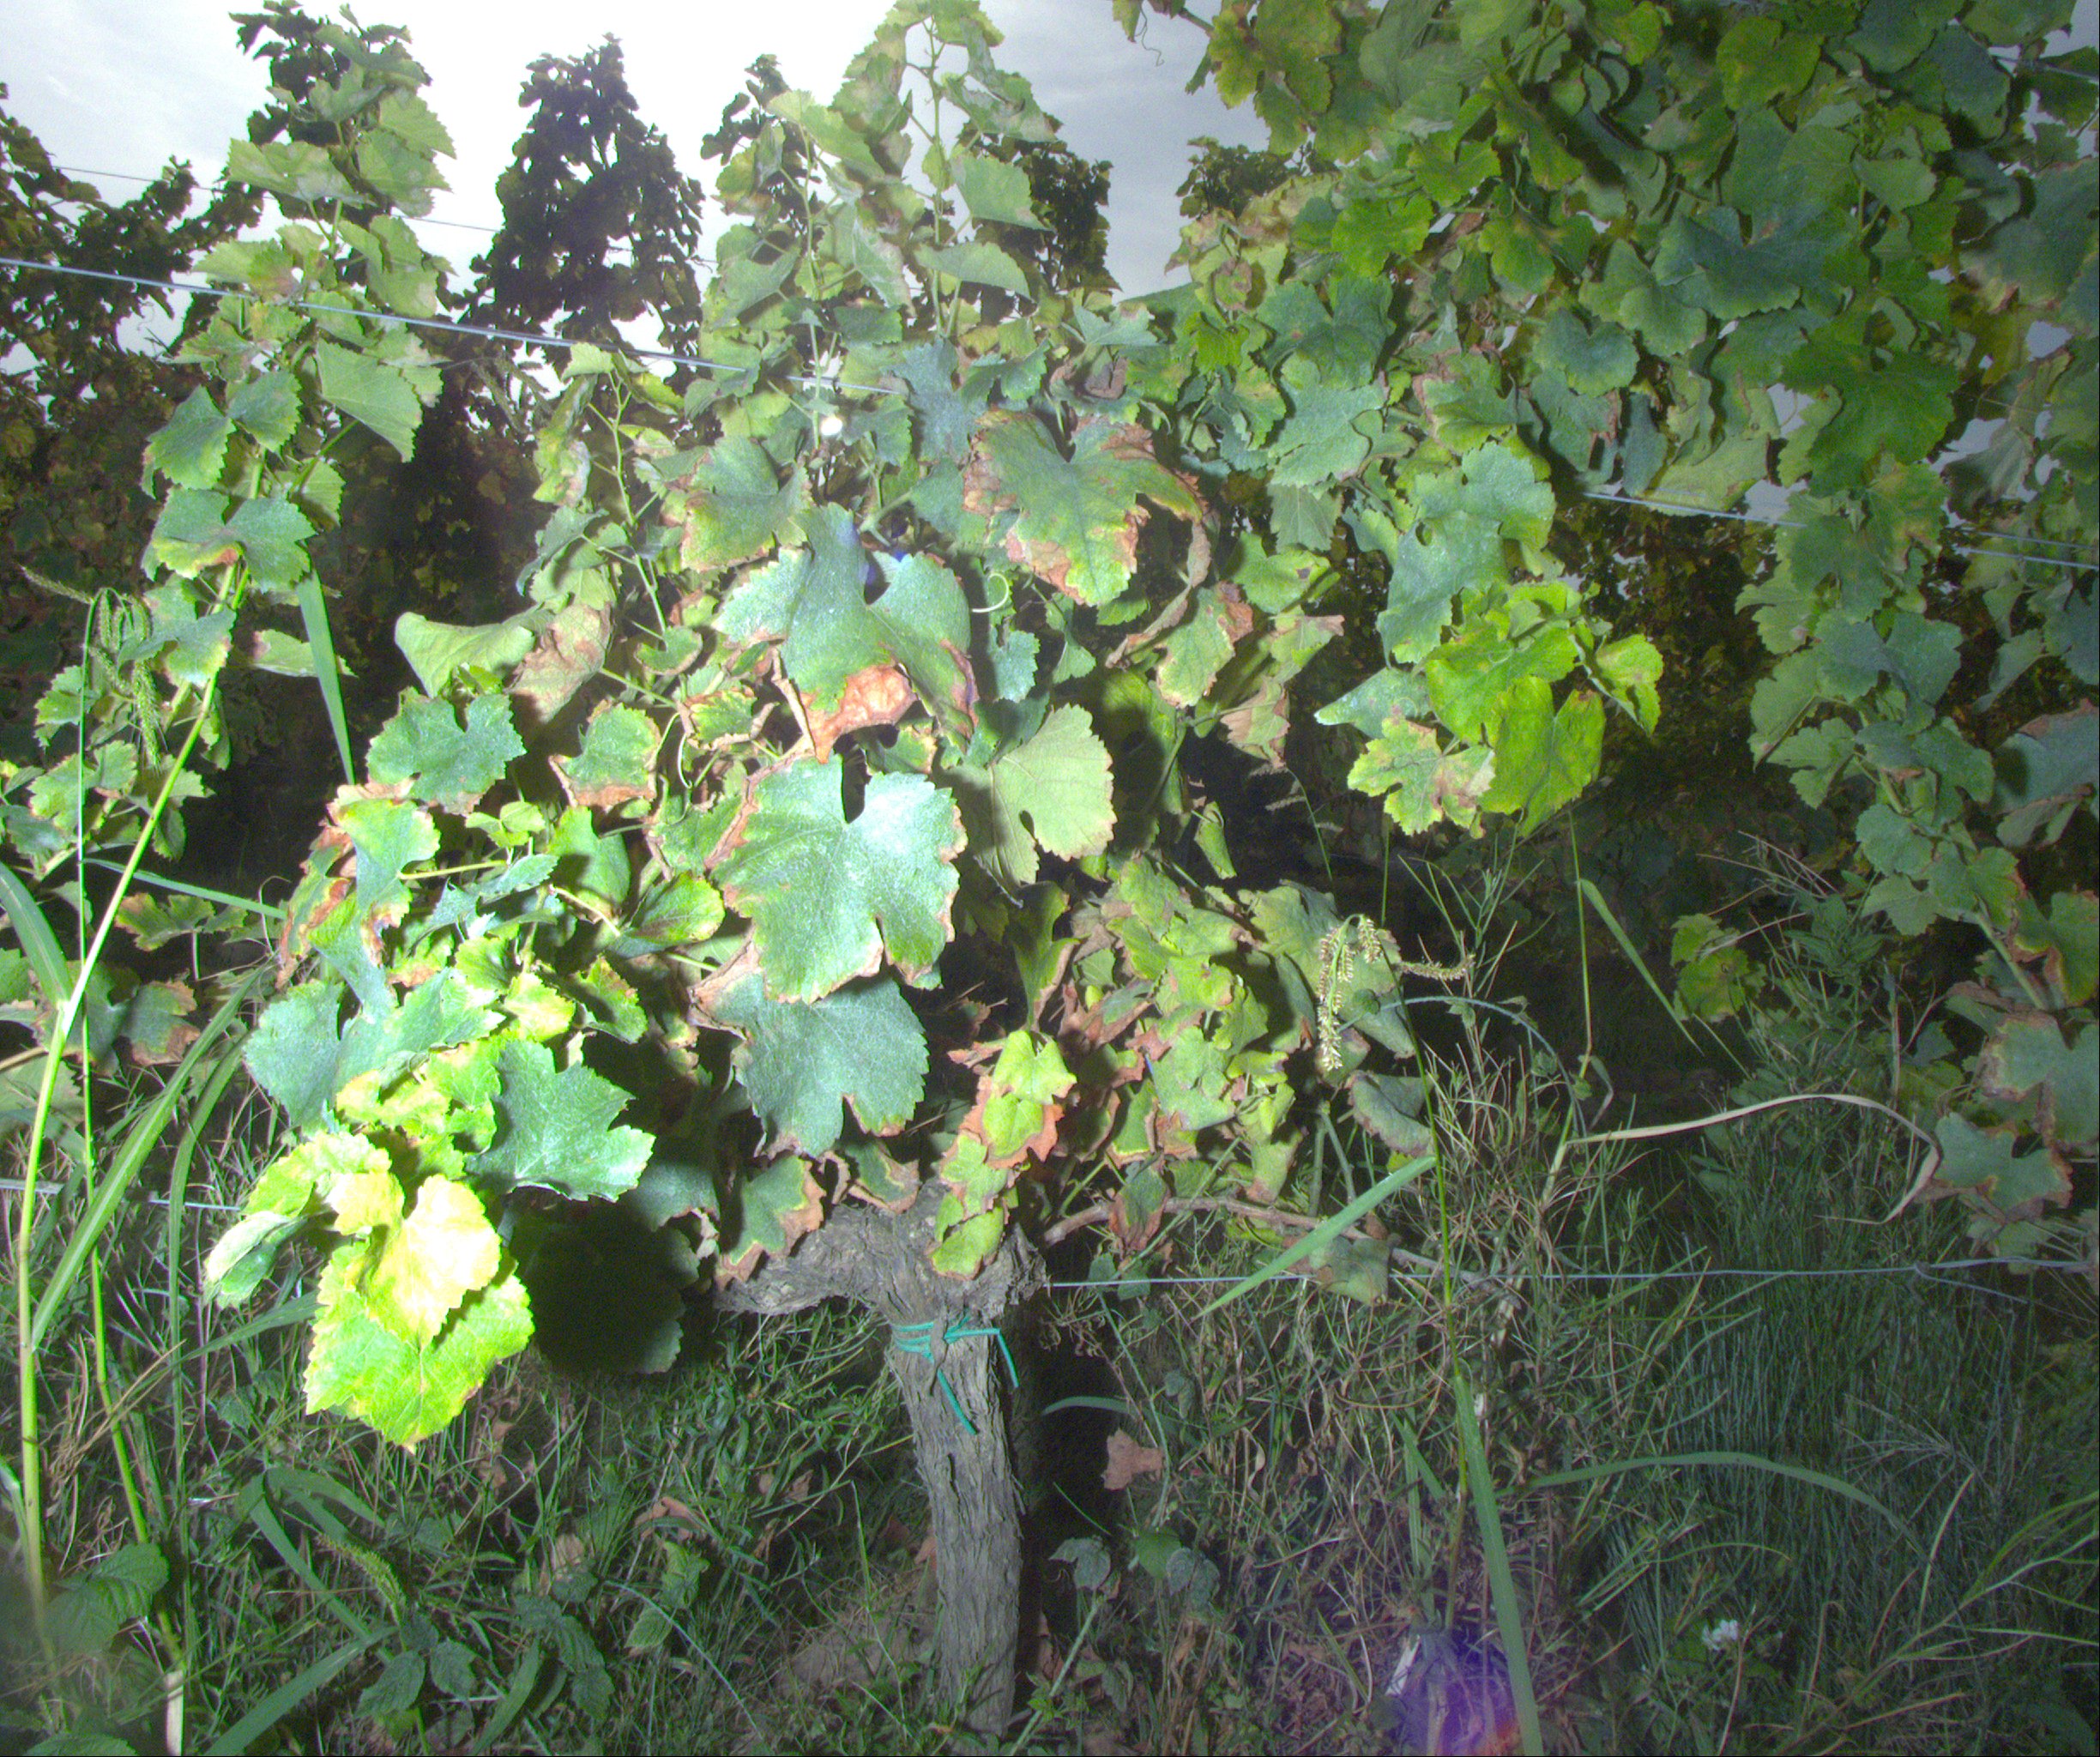
Grape variety: sauvignon-blanc
Disease: Flavescence dorée (fd)